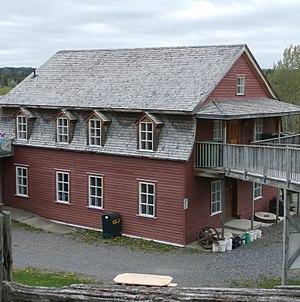
Moulin Bernier a Courcelles.
Le Moulin Bernier est un moulin à farine et à scie, un moulin à eau, situé à Courcelles, dans la région touristique des Cantons-de-l'Est. Construit en 1888, il est l'un des derniers moulins à eau du Québec au Canada. Il a cessé de faire farine en 1957. Le moulin à scie fut en opération jusque dans les années 1980. Cité immeuble patrimonial en 1991, il est maintenant un centre d'interprétation du patrimoine de Courcelles et de la rivière aux Bluets.